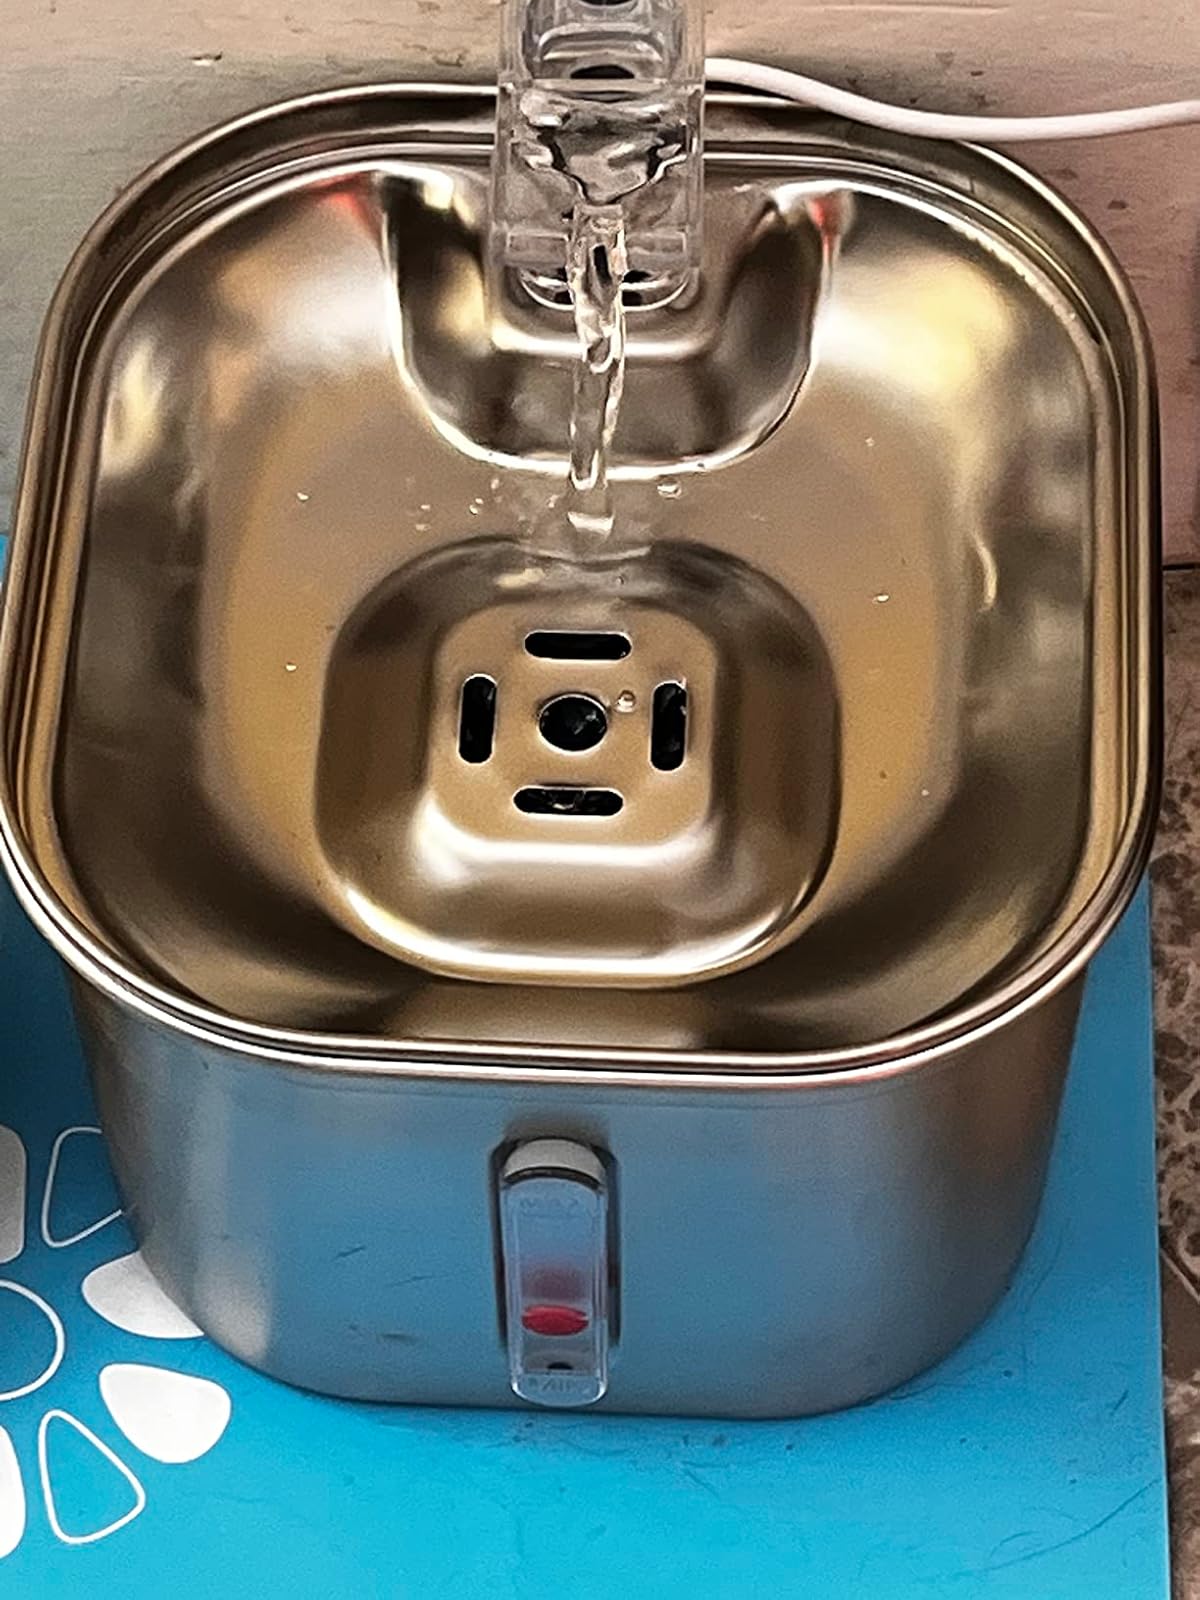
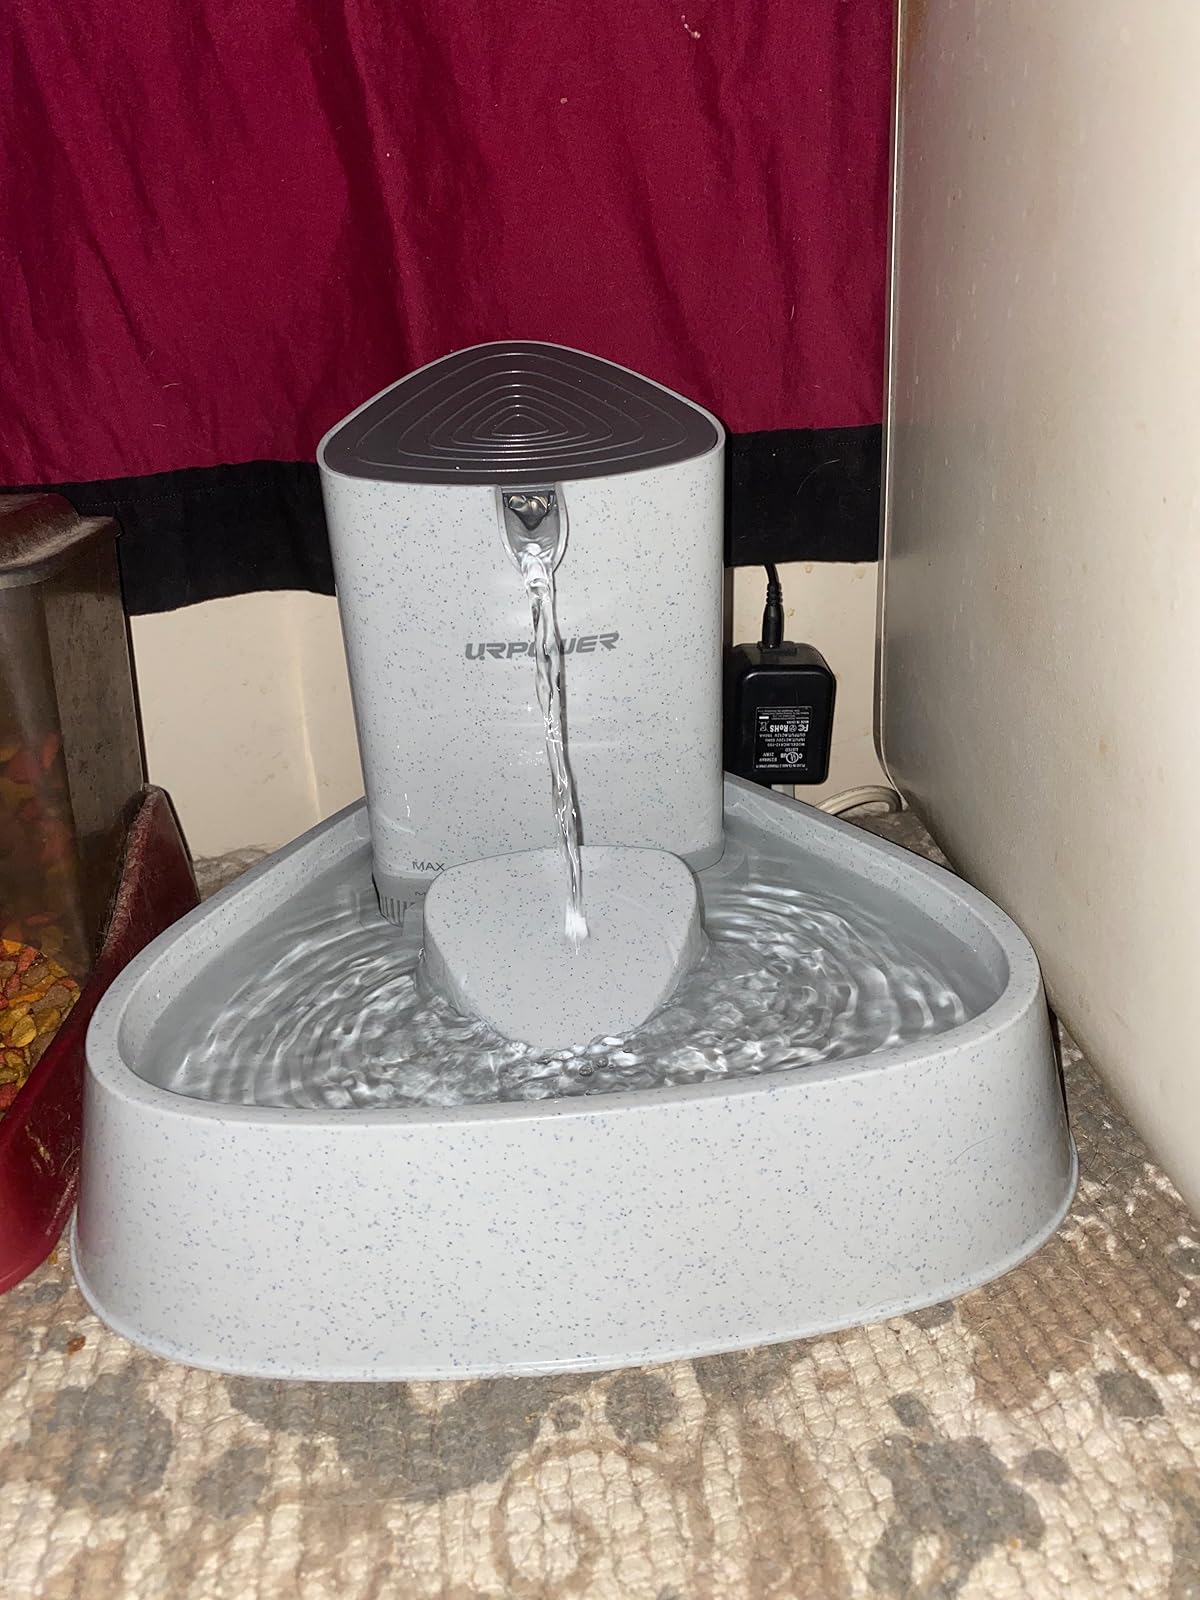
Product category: items_bowl
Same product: no